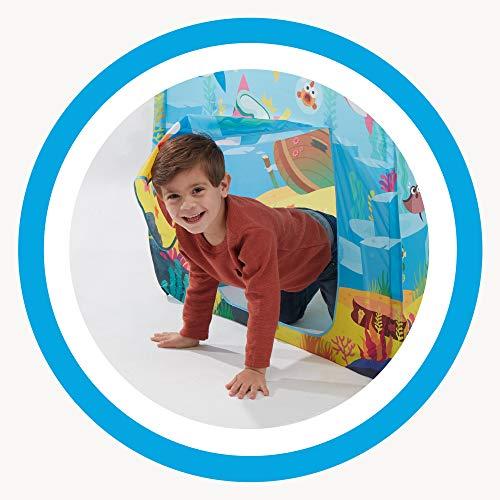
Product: Playhut Pinkfong Baby Shark Hide N Play Pop-Up Play Tent Preschool Gift for Kids
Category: Toys & Games | Sports & Outdoor Play | Play Tents & Tunnels
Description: High quality materials: playhut tents are made from high quality, Lightweight, yet durable materials for easy of portability and storage, Made to withstand the preschool crazies.
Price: $20.99
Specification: ProductDimensions:34x37.8x36.2inches|ItemWeight:2.5pounds|ShippingWeight:2.5pounds(Viewshippingratesandpolicies)|ASIN:B07NPHNDGX|Itemmodelnumber:71018|Manufacturerrecommendedage:36months-15years